Concourse, Bronx

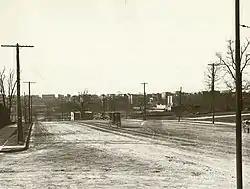
161st Street in 1900

Expansion of the subway system enabled rapid development of the Concourse. The first subway crossed under 149th Street into the area in 1906 and is now the IRT White Plains Road Line. The IRT Jerome Avenue Line opened a decade later in 1917 and spurred enormous development in the area. Concurrent with subway development and inspired by the City Beautiful movement, the New York City built the Grand Boulevard and Concourse (shortened to the Grand Concourse). Modeled after Paris' Champs-Élysées, the original boulevard stretched from the Bronx Courthouse to near Van Cortlandt Park, but was later extended south to 138th Street by supplanting the existing Mott Avenue. The Grand Concourse was further improved by the extension of the IND Concourse Line under most of its length in 1933.